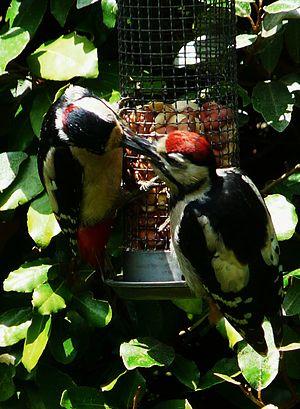
Pic épeiche mâle (à gauche) donnant la becquée à son juvénile, Périgueux, Dordogne, France.
Le Pic épeiche est l'espèce de pics la plus répandue et la plus commune en Europe et dans le Nord de l'Asie. Faisant partie des pics de taille moyenne, il se caractérise par un plumage rayé de blanc et de noir et une tache rouge écarlate sur le bas-ventre près de la queue.